Buffy the Vampire Slayer Roleplaying Game

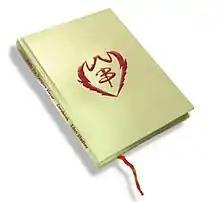

The "Core Rulebook" was initially released alongside a Limited Edition which featured a cream-colored leatherette color, red foil "Buffy" logo, and red cloth bookmark. Only 1000 copies of this edition were produced. In 2005, Eden Studios released the "Revised Core Rulebook" which incorporates existing errata into the book, updates some rules to bring the Buffy RPG more in line with the "Angel Roleplaying Game", and expands upon the material provided in the original "Core Rulebook", providing updated characters and adversaries for the sixth and seventh seasons of the series.